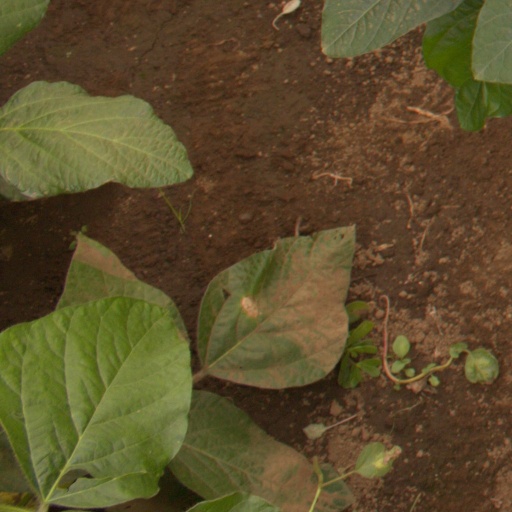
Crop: soybean